Polina Gagarina

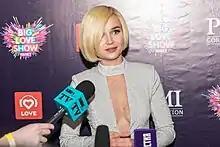
Gagarina in Saint Petersburg, 2018

On 1 February 2019, it was revealed that Gagarina participated in Chinese' reality competition "Singer 2019", also known as the seventh season of "I Am a Singer", entering under the substitute singer status on the fourth week. Gagarina was the third European contestant to participate after season six's winner Jessie J (United Kingdom) and Kristian Kostov (Bulgaria), who participated in season seven alongside her. Gagarina achieved three top placements on the first five-week of shows before finishing last in her sixth show, which was the Challenge round; Gagarina would have been eliminated per the competition rules but was instead saved after the Challenger of the week was unsuccessful in beating a majority (4) of the seven singers.